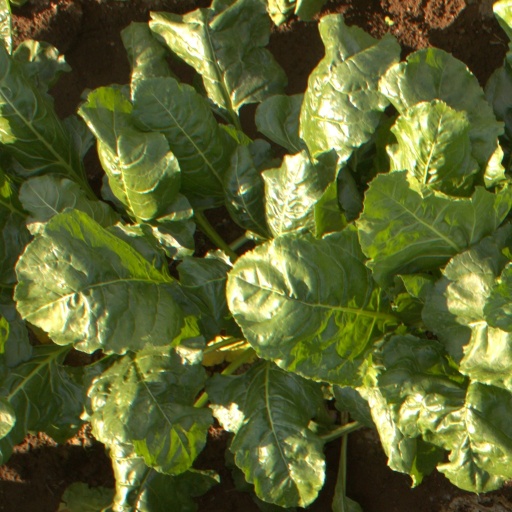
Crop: sugar beet